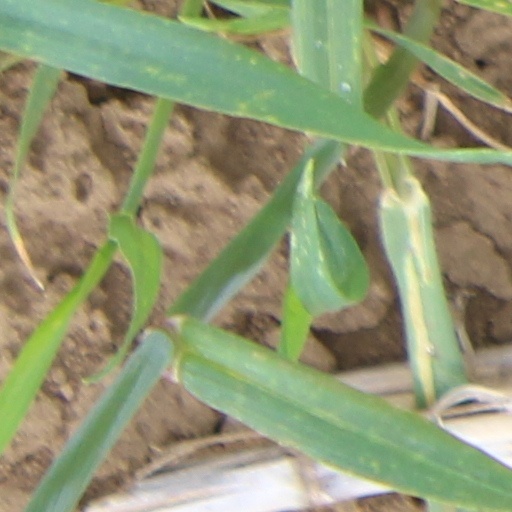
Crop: wheat